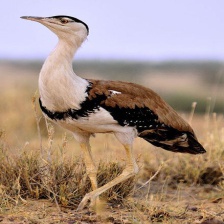
Species: INDIAN BUSTARD
Scientific name: ARDEOTIS NIGRICEPS